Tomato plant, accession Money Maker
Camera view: vertical (180 deg); turntable rotation: 300 degrees
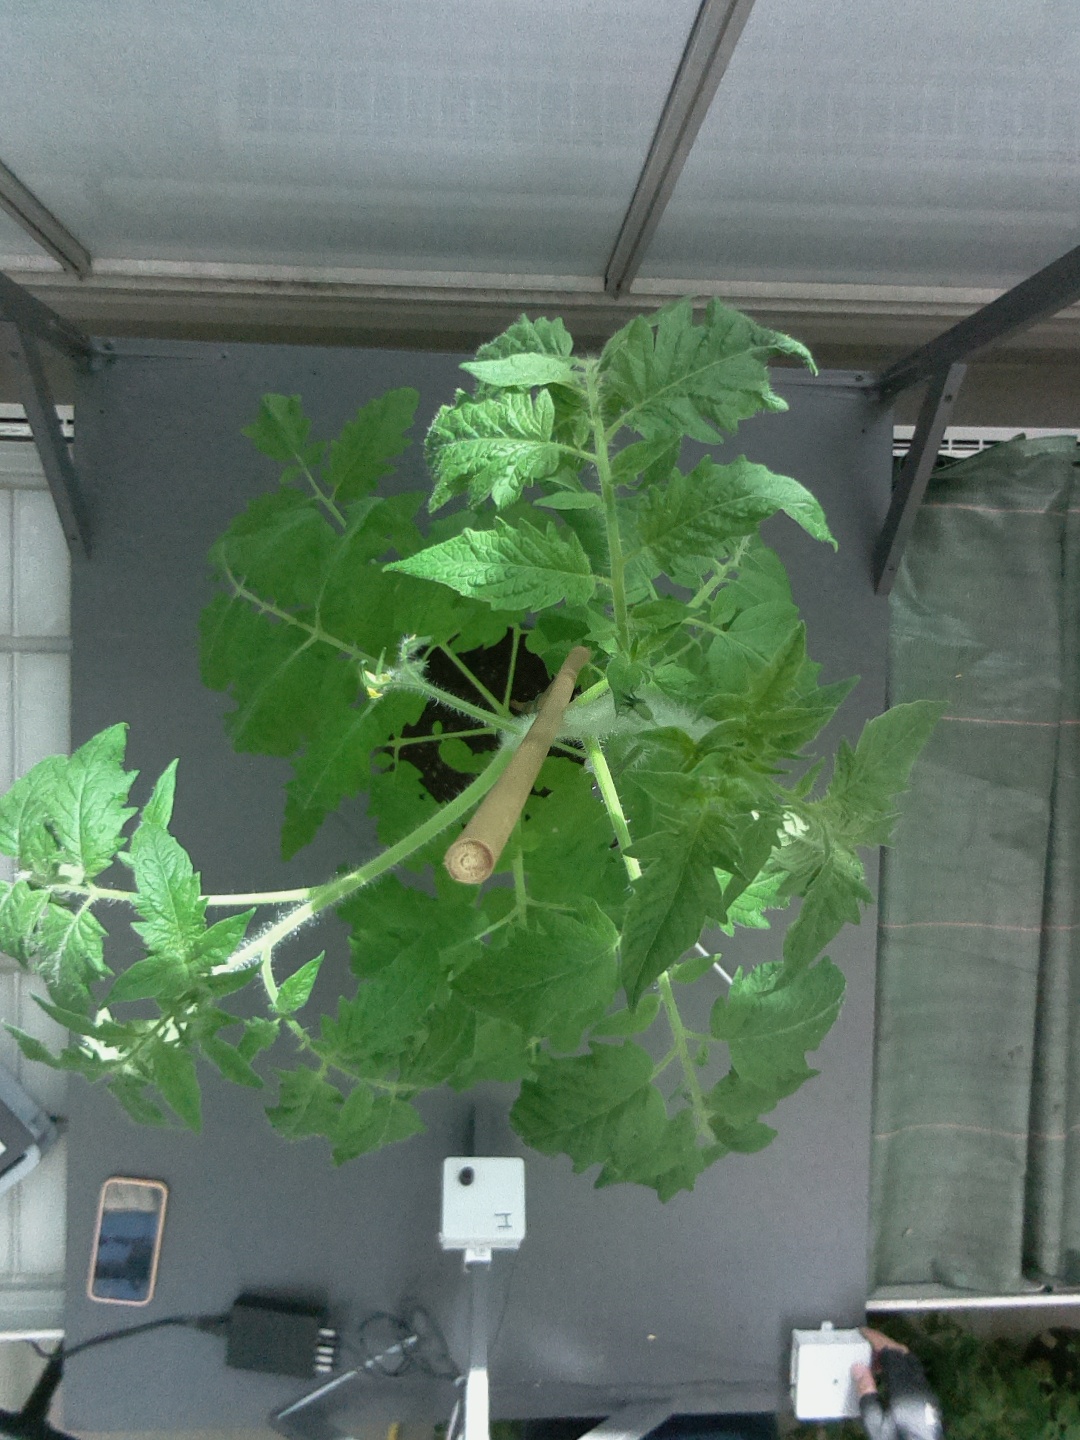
BBCH growth stage 61: 10%-20% of flowers open